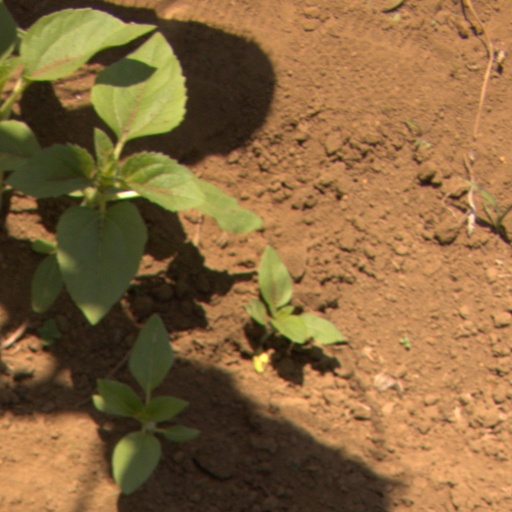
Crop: Jerusalem artichoke